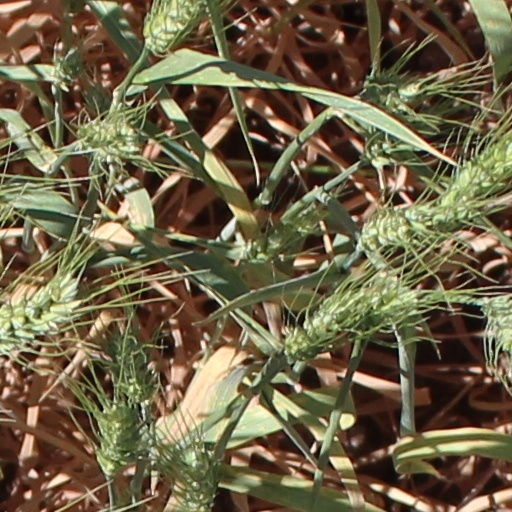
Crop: wheat